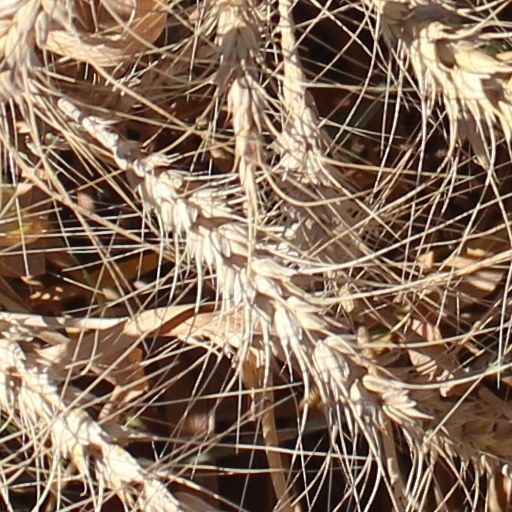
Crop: wheat